Richie Rich (character)

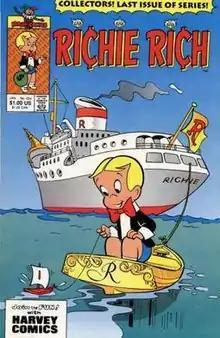
Cover of "Richie Rich" #254 (January 1991), the final issue of the flagship series.

Richard "Richie" $ Rich Jr. (often stylized as Ri¢hie Ri¢h) is a fictional character in the Harvey Comics universe. He debuted in the comic book "Little Dot" #1, cover-dated September 1953, and was created by Alfred Harvey with artists Warren Kremer and/or Steve Muffatti. Dubbed "the poor little rich boy", Richie is the only child of fantastically wealthy parents and is the world's richest kid. He is so rich, his middle name is a dollar sign, $.